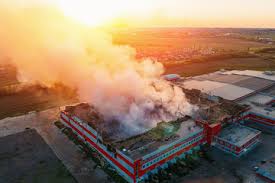
Label: urban_fire